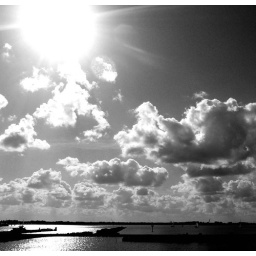
Dutch sky over lake IJssel late afternoon